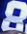
Number: 8